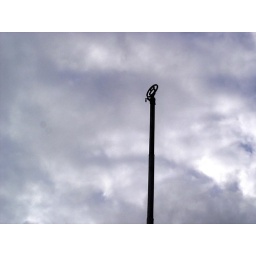
Flag pole above the former home of Engine Company No. 8, Detroit Fire Dept., corner of Bagley and 6th.